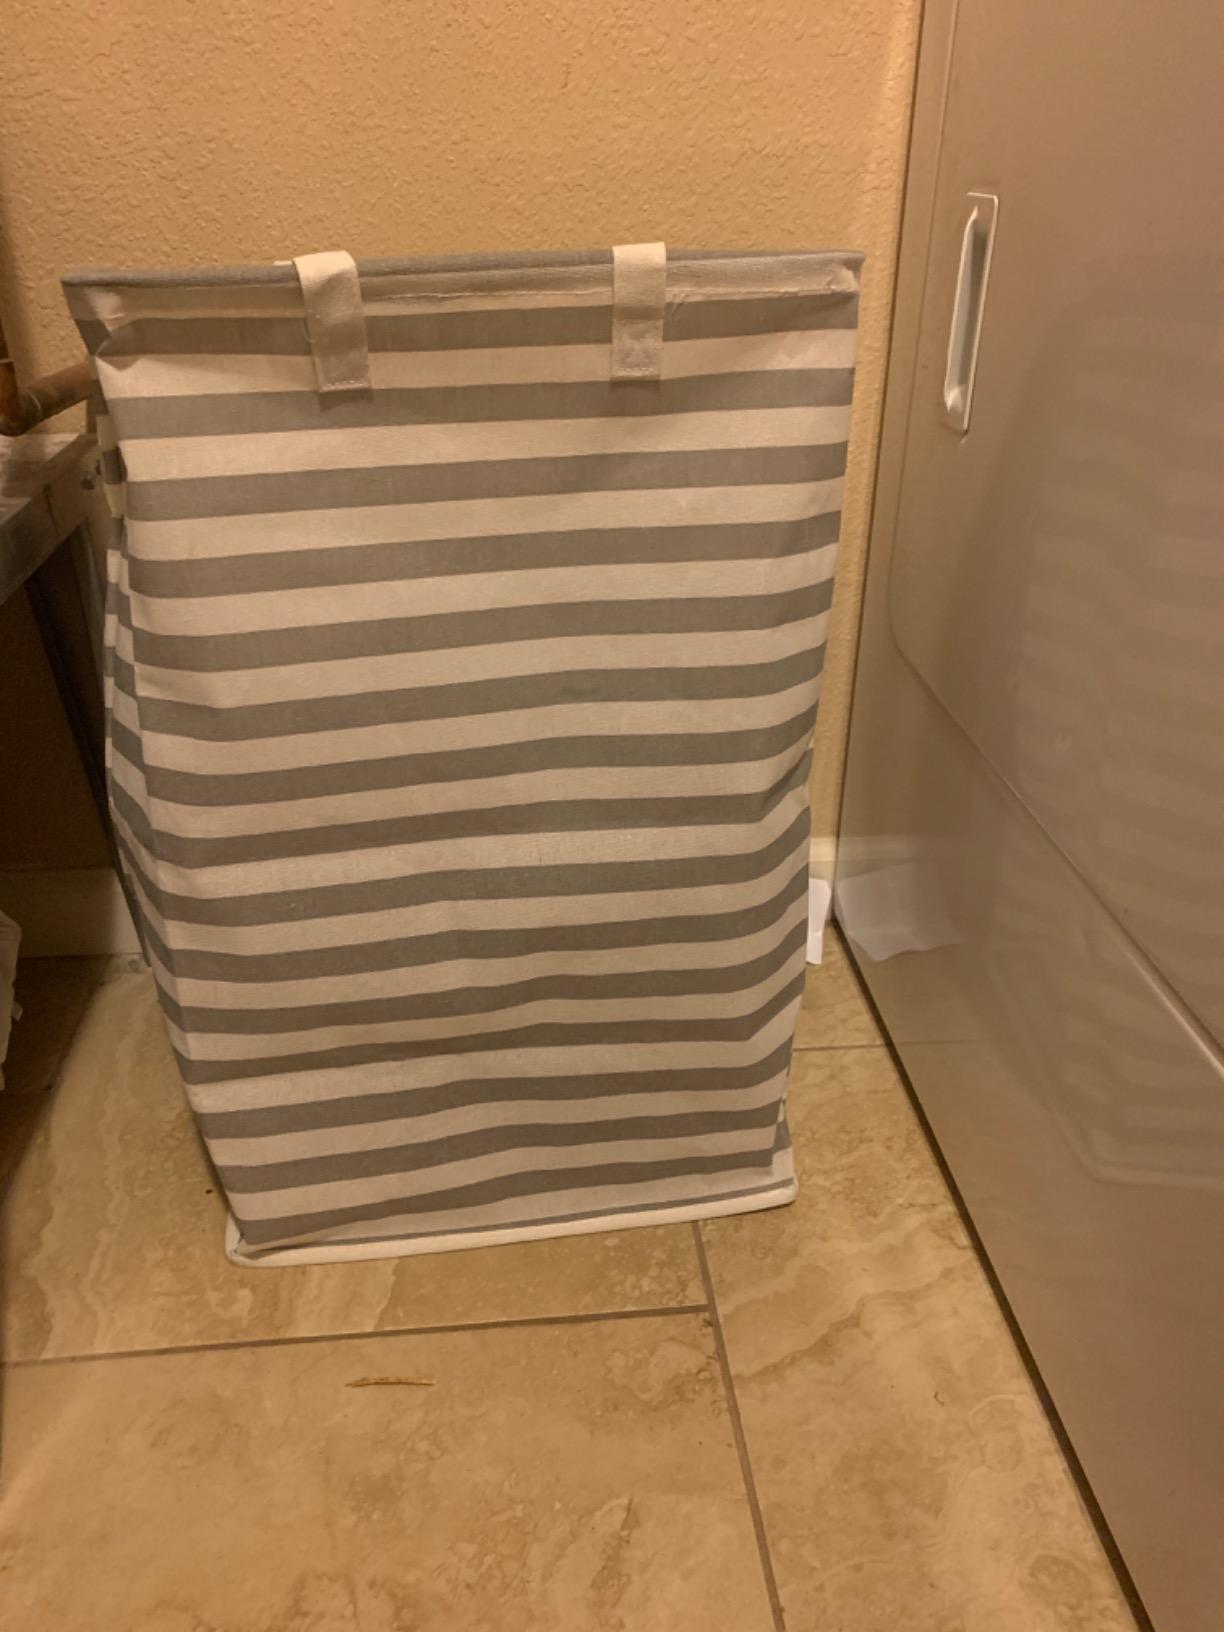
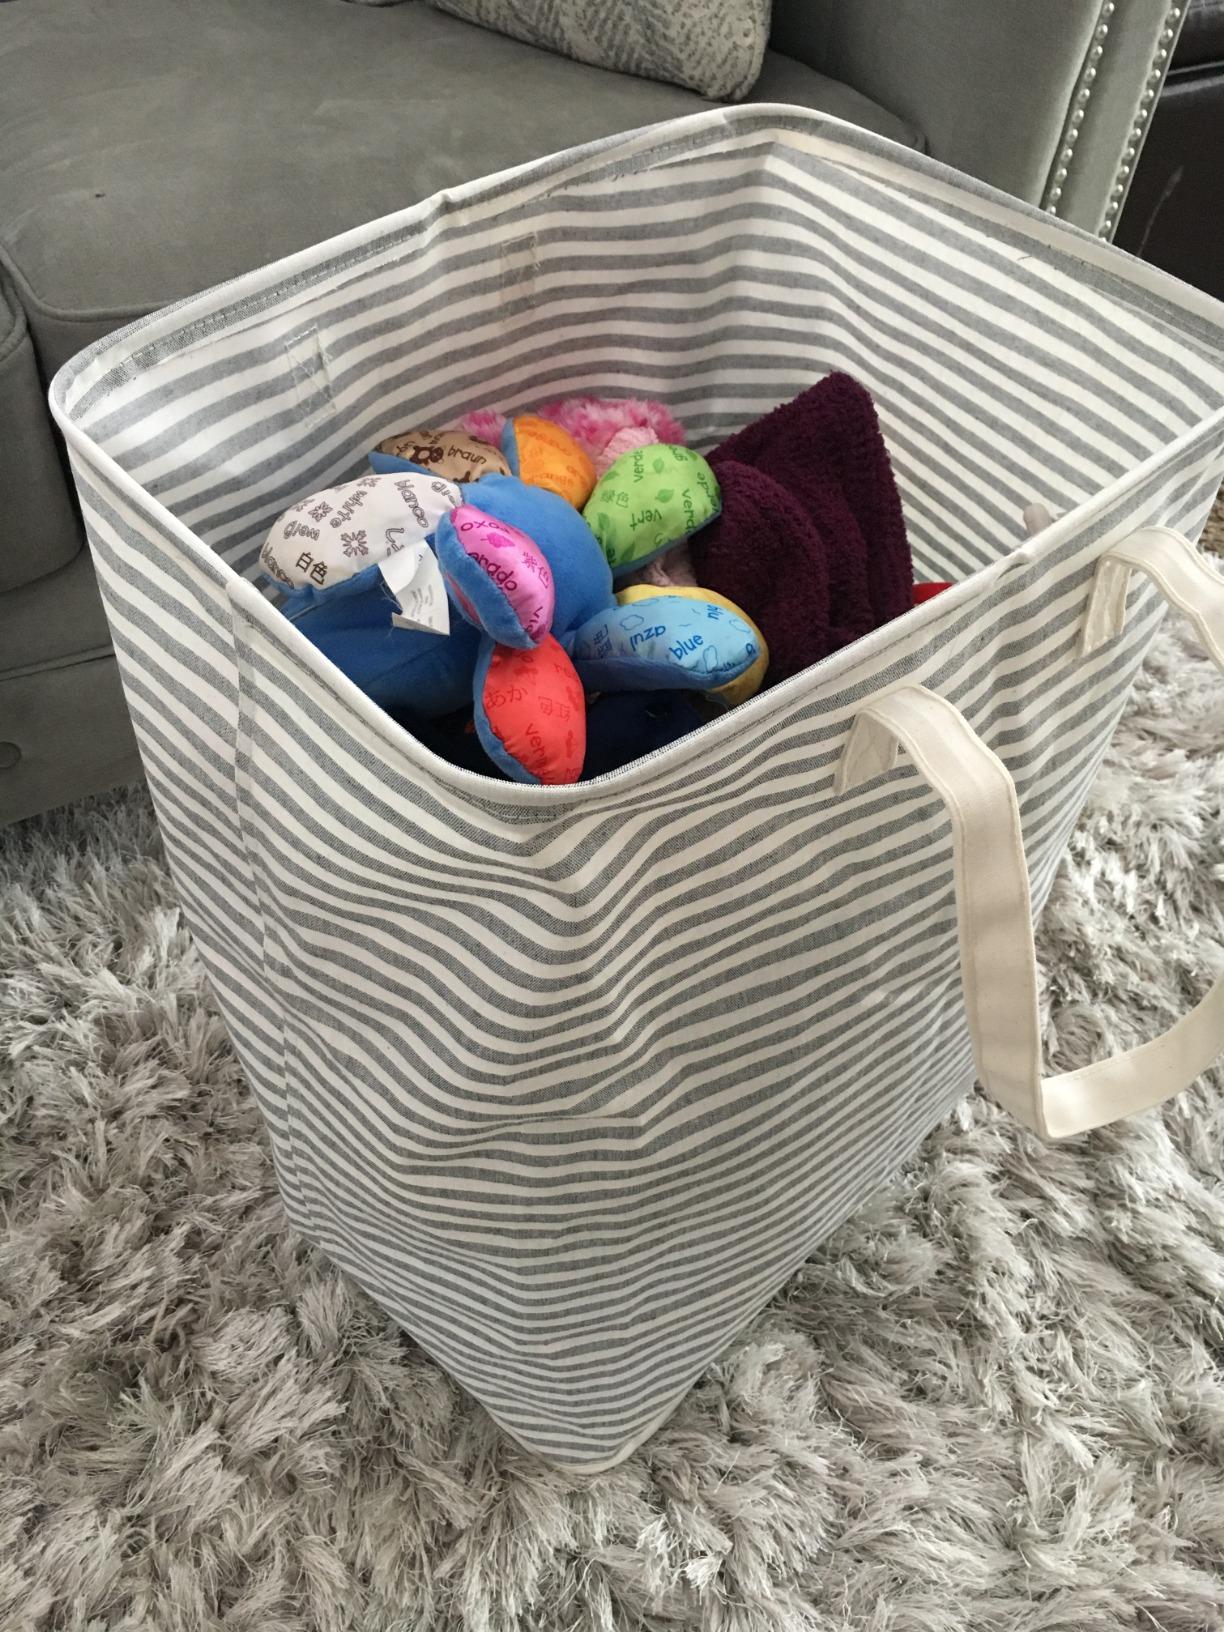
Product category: items_hamper
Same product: no